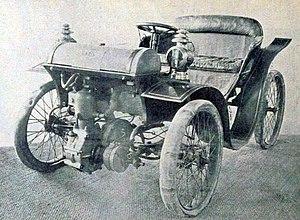
Voiture Latil de 1899, à traction avant et moteur transversal. Freins aux quatre roues.
Latil est une entreprise française fondée en 1897 qui a conçu et construit différents véhicules.